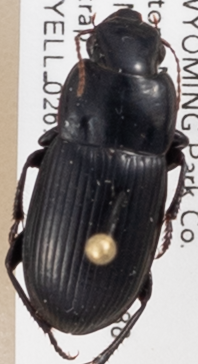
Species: Harpalus laticeps
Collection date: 2019-08-07
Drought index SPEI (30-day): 0.212
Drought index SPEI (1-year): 0.526
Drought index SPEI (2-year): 1.28